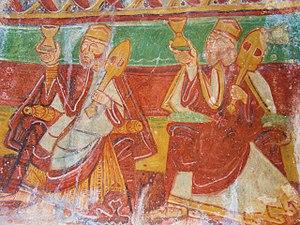
La chapelle Saint-Martin-de-Fenollar est une chapelle préromane située à Maureillas-las-Illas dans le département français des Pyrénées-Orientales en région Occitanie.